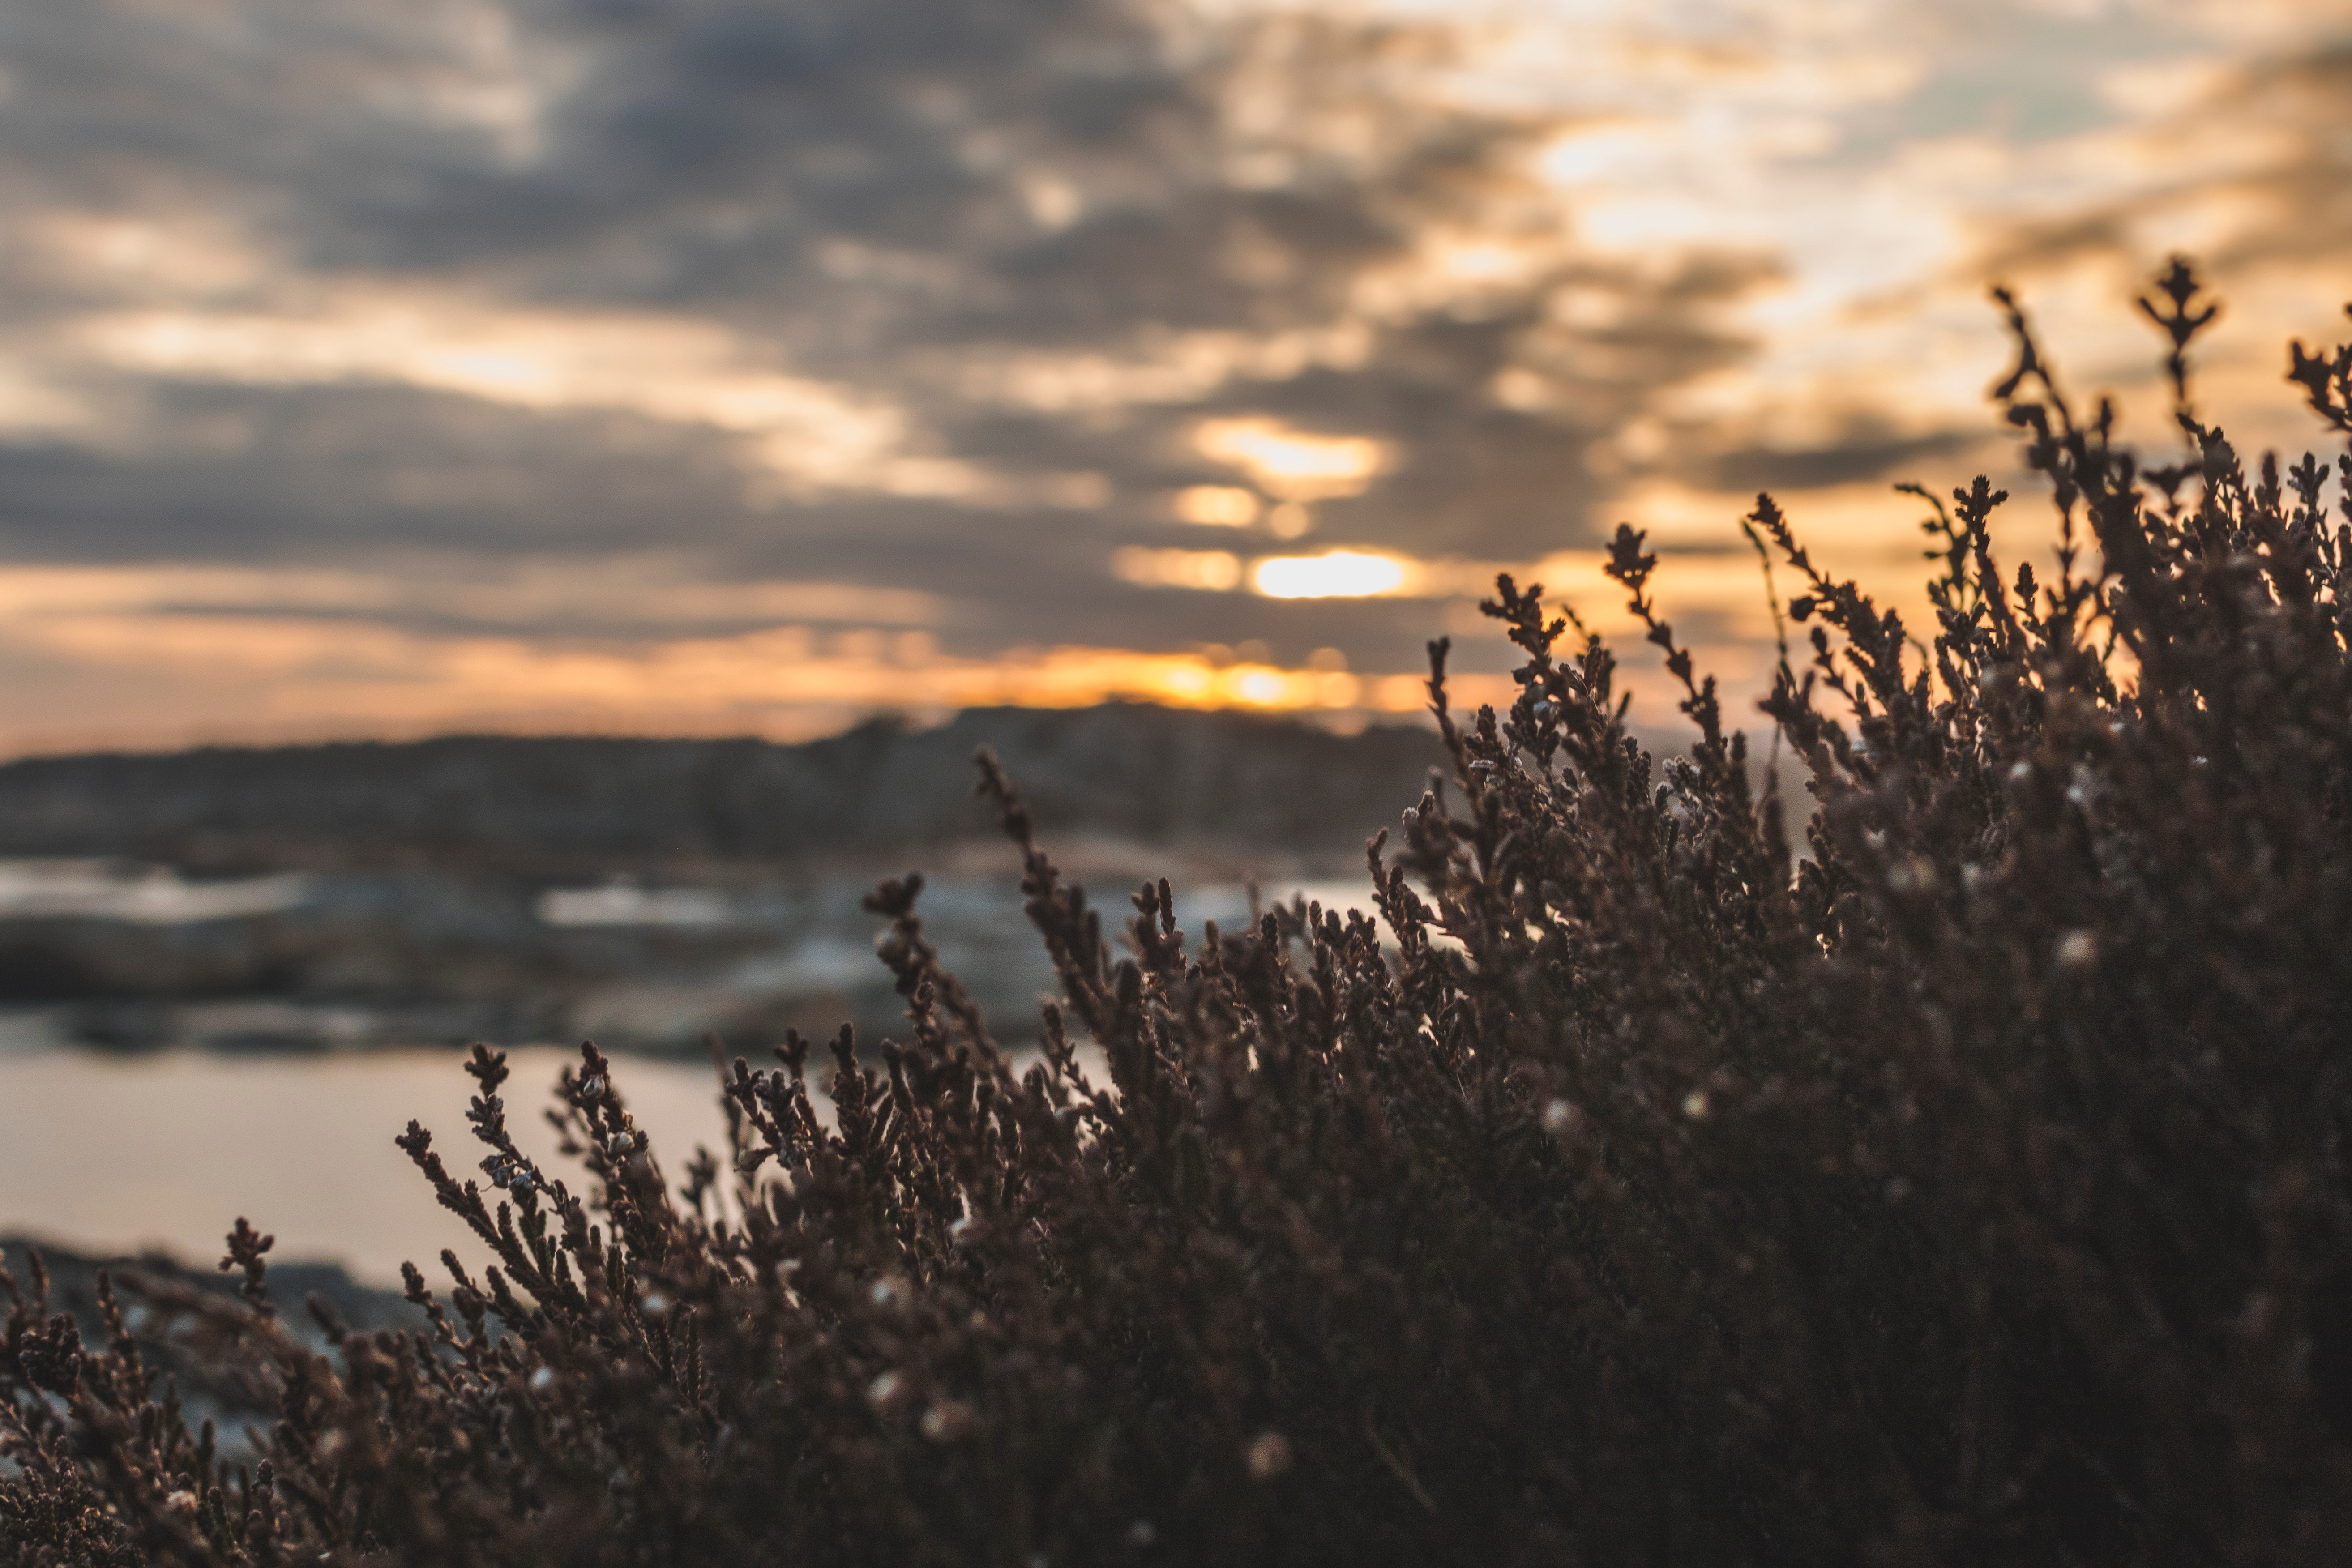
sky, nature, cloud, water, natural landscape, sunset, atmospheric phenomenon, evening, morning, horizon, grass, sunlight, afterglow, sunrise, grass family, sea, tree, atmosphere, sun, dusk, landscape, reflection, photography, wildlife, plant, lake, calm, meteorological phenomenon, coast, ocean, dawn, branch, river, mountain, hill, bank, winter, phragmites, wave